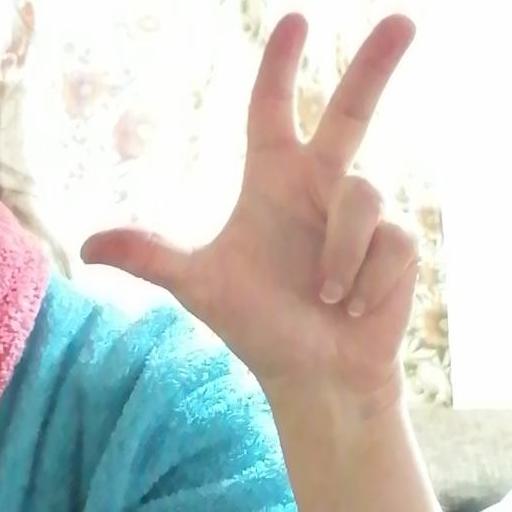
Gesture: three2